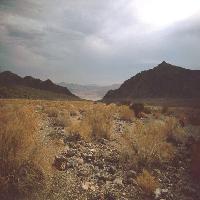
Weather: cloudy or overcast